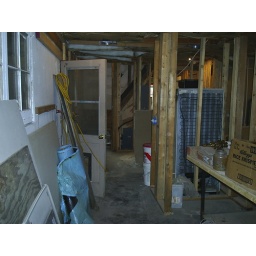
looking from front door of guest house, liv on left door to garage in front, kitchen in middle